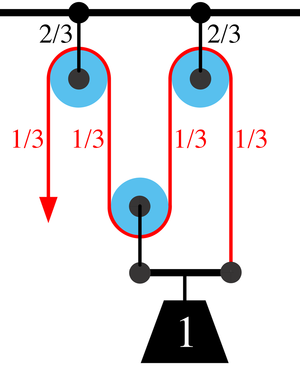
Dans une approche empirique, le poids rend compte de la qualité de ce qui est lourd ou léger, le poids d'un fardeau. La notion de poids s'étend aussi à toutes sortes de sensations et impressions. On parle de supporter, souffrir toutes les incommodités du travail, chaleur, pénibilité, en termes de poids.